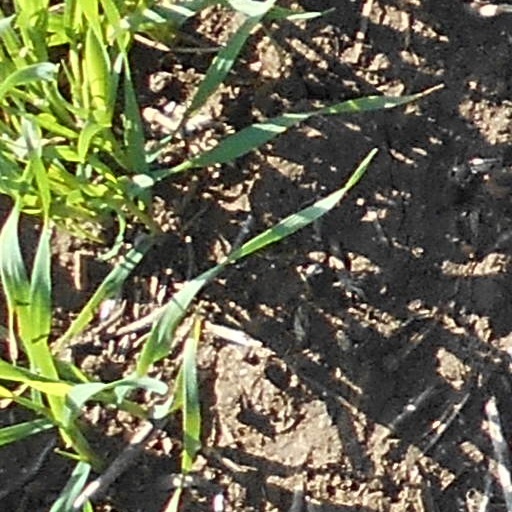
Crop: wheat